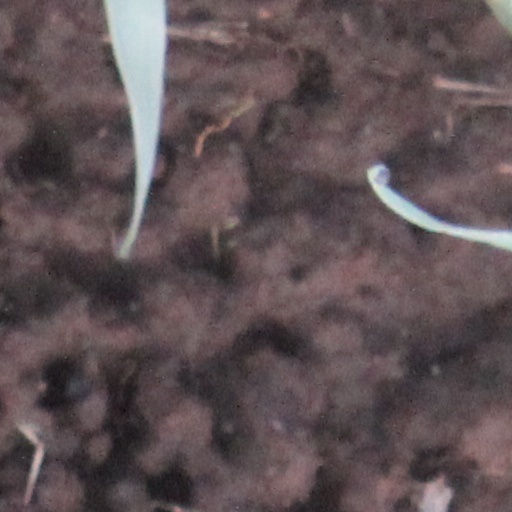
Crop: wheat